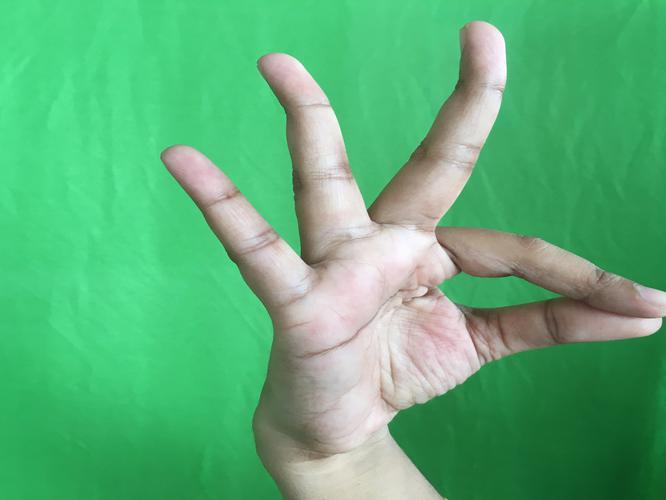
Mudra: Hamsasyam
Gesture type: single_hand